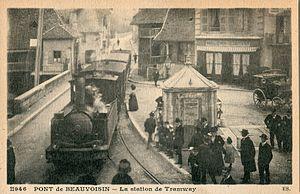
Carte postale ancienne éditée par ES, n°11946Le Pont-de-Beauvoisin (Savoie) - La station de TramwayIl s'agit du Tramway de Pont de Beauvoisin (TPB) à sa station Place Carouge, tracté par une locomotive Pinguely
Pinguely ou Pinguély est une ancienne entreprise de construction mécanique, située à Lyon et construisant du matériel roulant pour les chemins de fer.
Le tramway de Pont-de-Beauvoisin est un tramway à vapeur, à voie métrique, qui a circulé dans le département de la Savoie, entre Saint-Genix-sur-Guiers, Le Pont-de-Beauvoisin et Saint-Béron de 1897 à 1939.